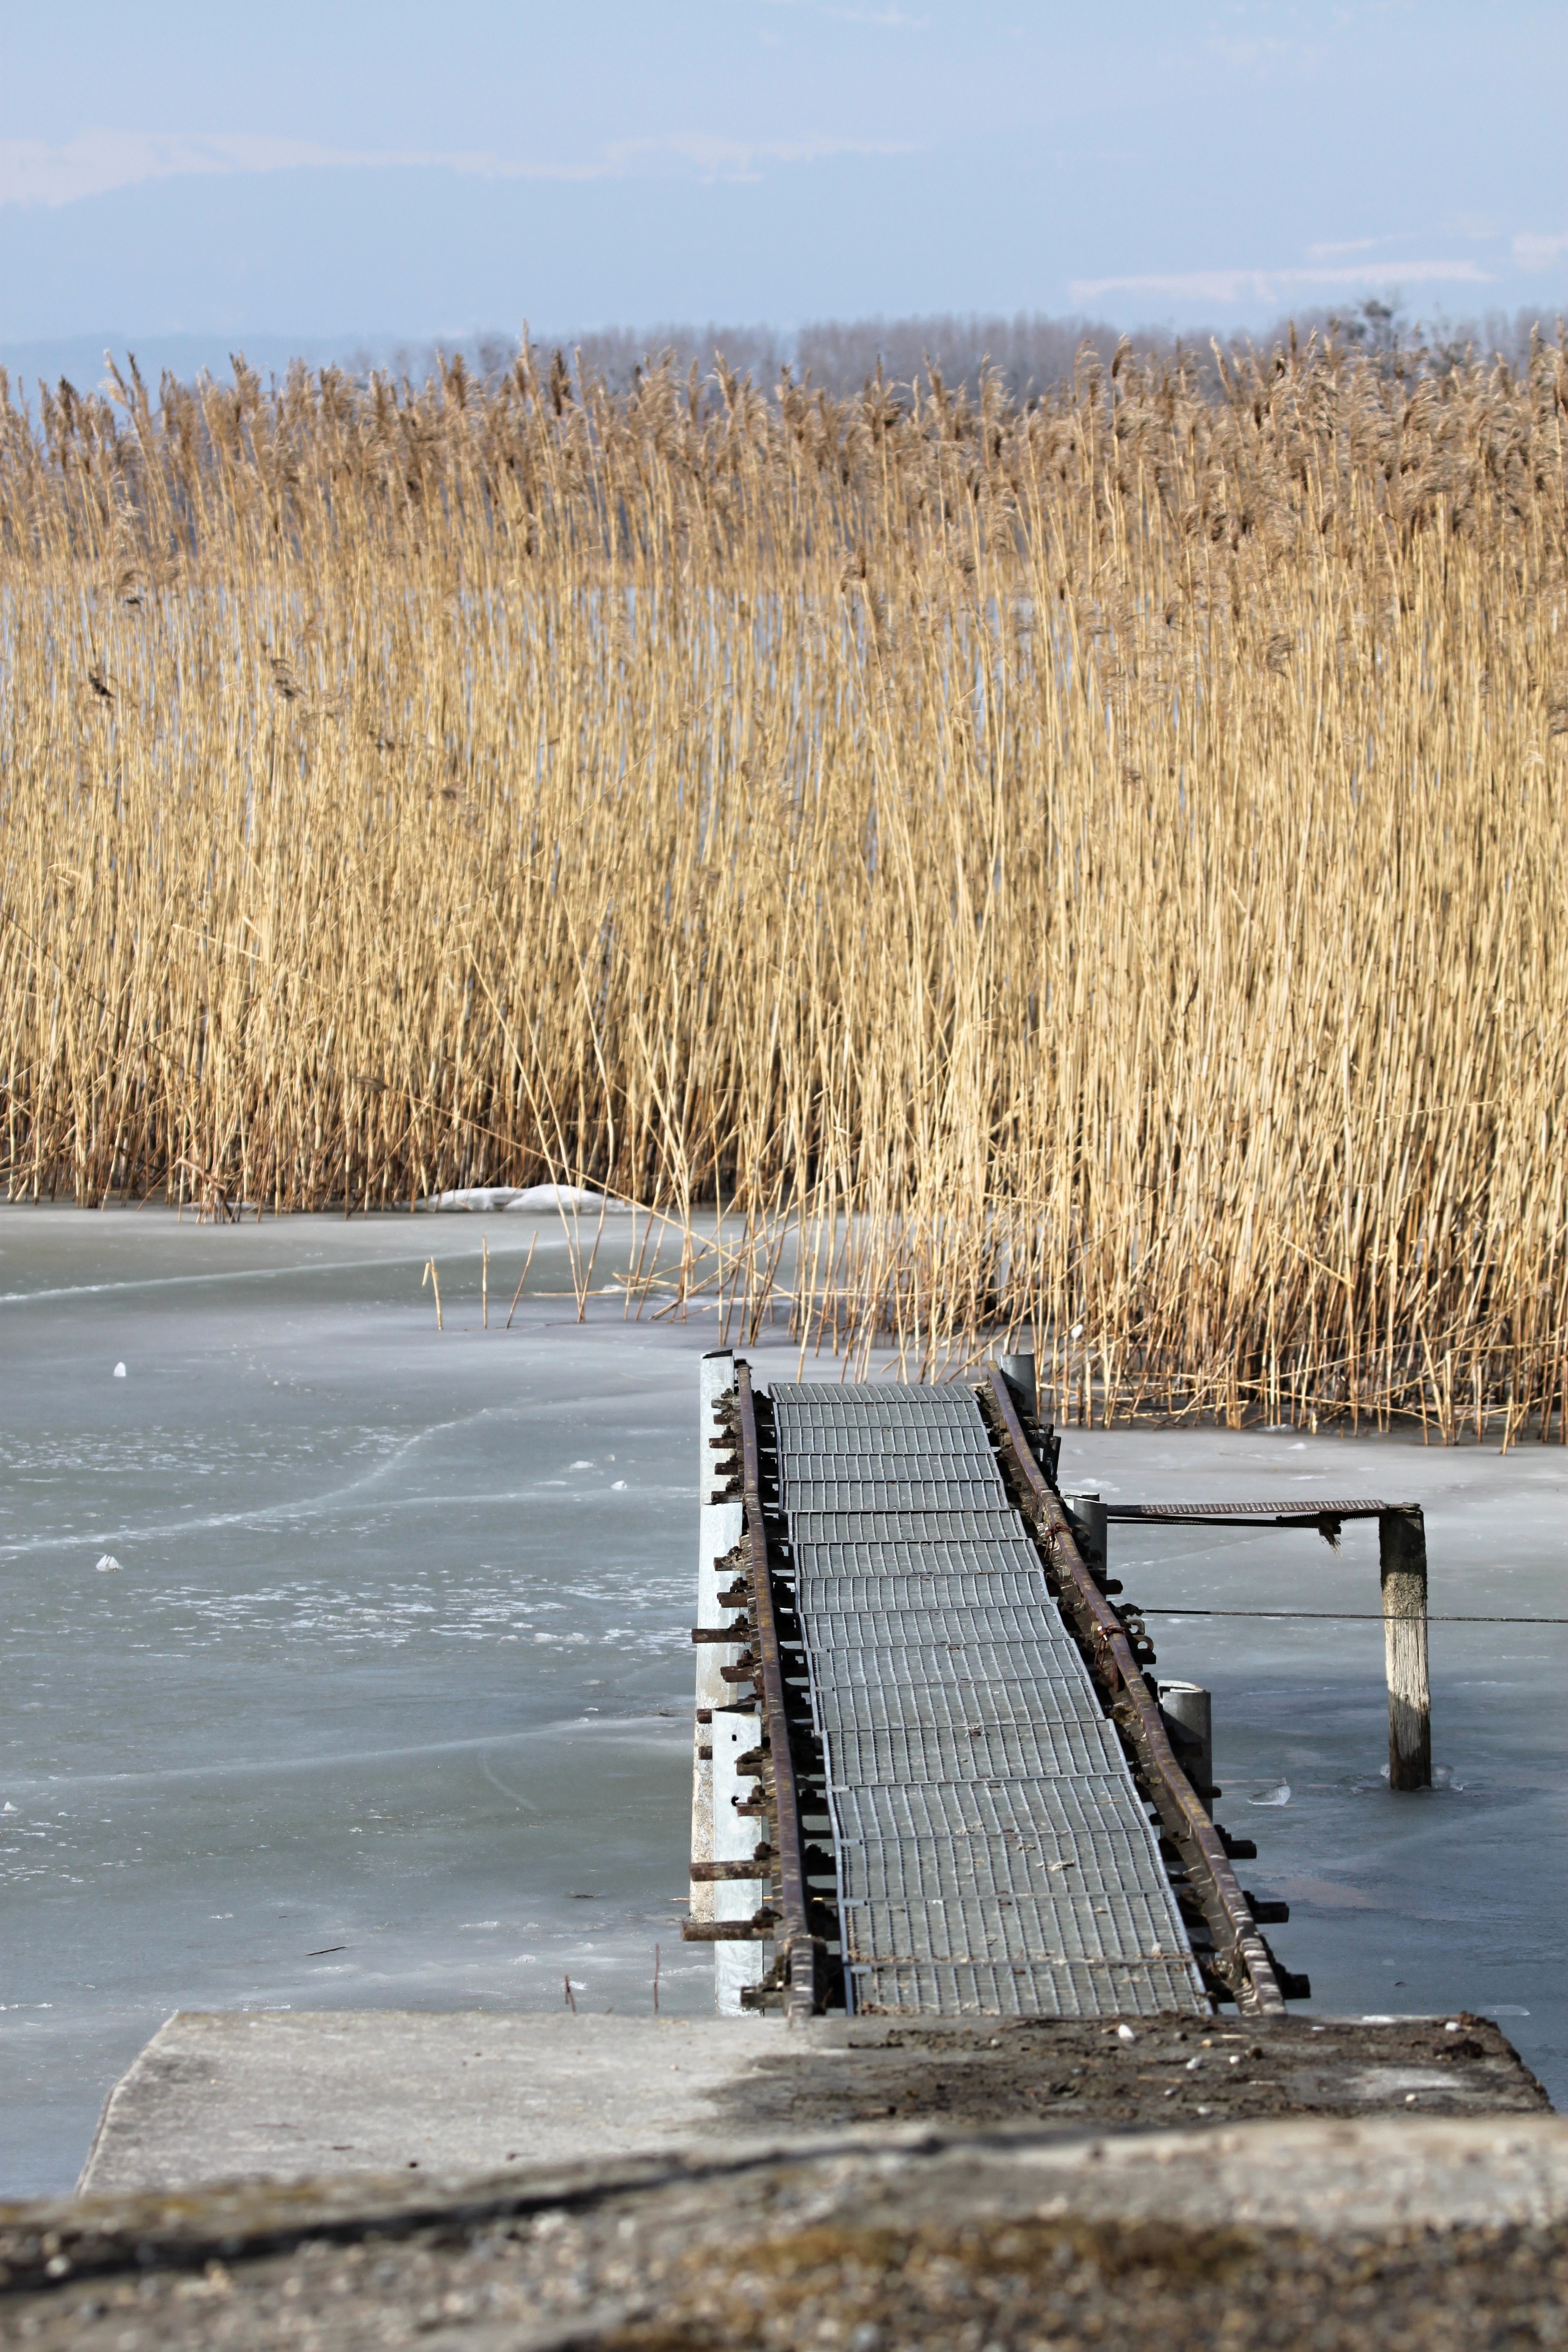
beach, landscape, sea, coast, water, nature, sand, ocean, horizon, marsh, cold, winter, boardwalk, bridge, morning, shore, lake, frost, river, walkway, reed, web, ice, reflection, bay, frozen, reservoir, jetty, season, body of water, wetland, switzerland, habitat, waters, nature conservation, natural environment, region of lake murten, murten morat